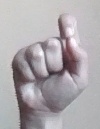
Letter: fa